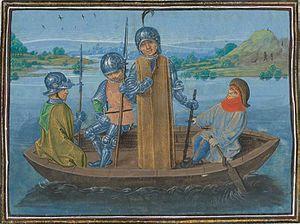
Richard II, duc de Cornouailles, est le huitième roi d’Angleterre de la dynastie des Plantagenêt. Il règne de 1377 à sa destitution en 1399, dans une période de grande instabilité au sein de la guerre de Cent Ans. L’Europe est divisée par le Grand Schisme d'Occident et les grandes nations détournent à leur profit le financement des « croisades » par les deux papes, soutenant ainsi leurs intérêts aux Pays-Bas, en Italie ou en Espagne. Le discrédit jeté sur la papauté permet aux prédicateurs lollards de diffuser les idées égalitaires et réformistes de John Wyclif à travers l’Angleterre. La bourgeoisie ou la paysannerie aisée n’hésitent pas à remettre en cause le pouvoir royal et à contester l’impôt au parlement et même dans la rue. L’influence de puissants princes comme Jean de Gand ou Philippe le Hardi essaye de contrebalancer celle des rois, ce qui conduit les royaumes de France et d’Angleterre vers la guerre civile.
Robert de Vere, 9ᵉ comte d'Oxford puis marquis de Dublin puis duc d'Irlande, est un favori, compagnon de cour et proche conseiller de Richard II d'Angleterre.
La bataille de Radcot Bridge se déroula le 19 décembre 1387 autour du pont de Radcot sur la Tamise, dans l’Oxfordshire, en Angleterre. Au cours de cette bataille, les troupes loyales à Richard II d'Angleterre, menées par Robert de Vere, furent dispersées par l’armée de Henri Bolingbroke, comte de Derby.